History of Zamalek SC

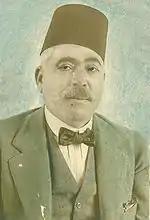
Ahmed Zaki Pasha, Secretary of the Egyptian Cabinet and Zamalek's first Egyptian board member.

Zamalek SC, commonly referred to as Zamalek, is an Egyptian sports club based in Cairo, known for its professional football team, and is considered as one of the most successful teams in Africa and one of the continent's giants. The history of Zamalek SC originates in 1911, when the club was founded by George Merzbach on January 5 as the Cairo International Sports Club "Zamalek", colloquially known as Nady El Qāhirah El Mokhtalat.